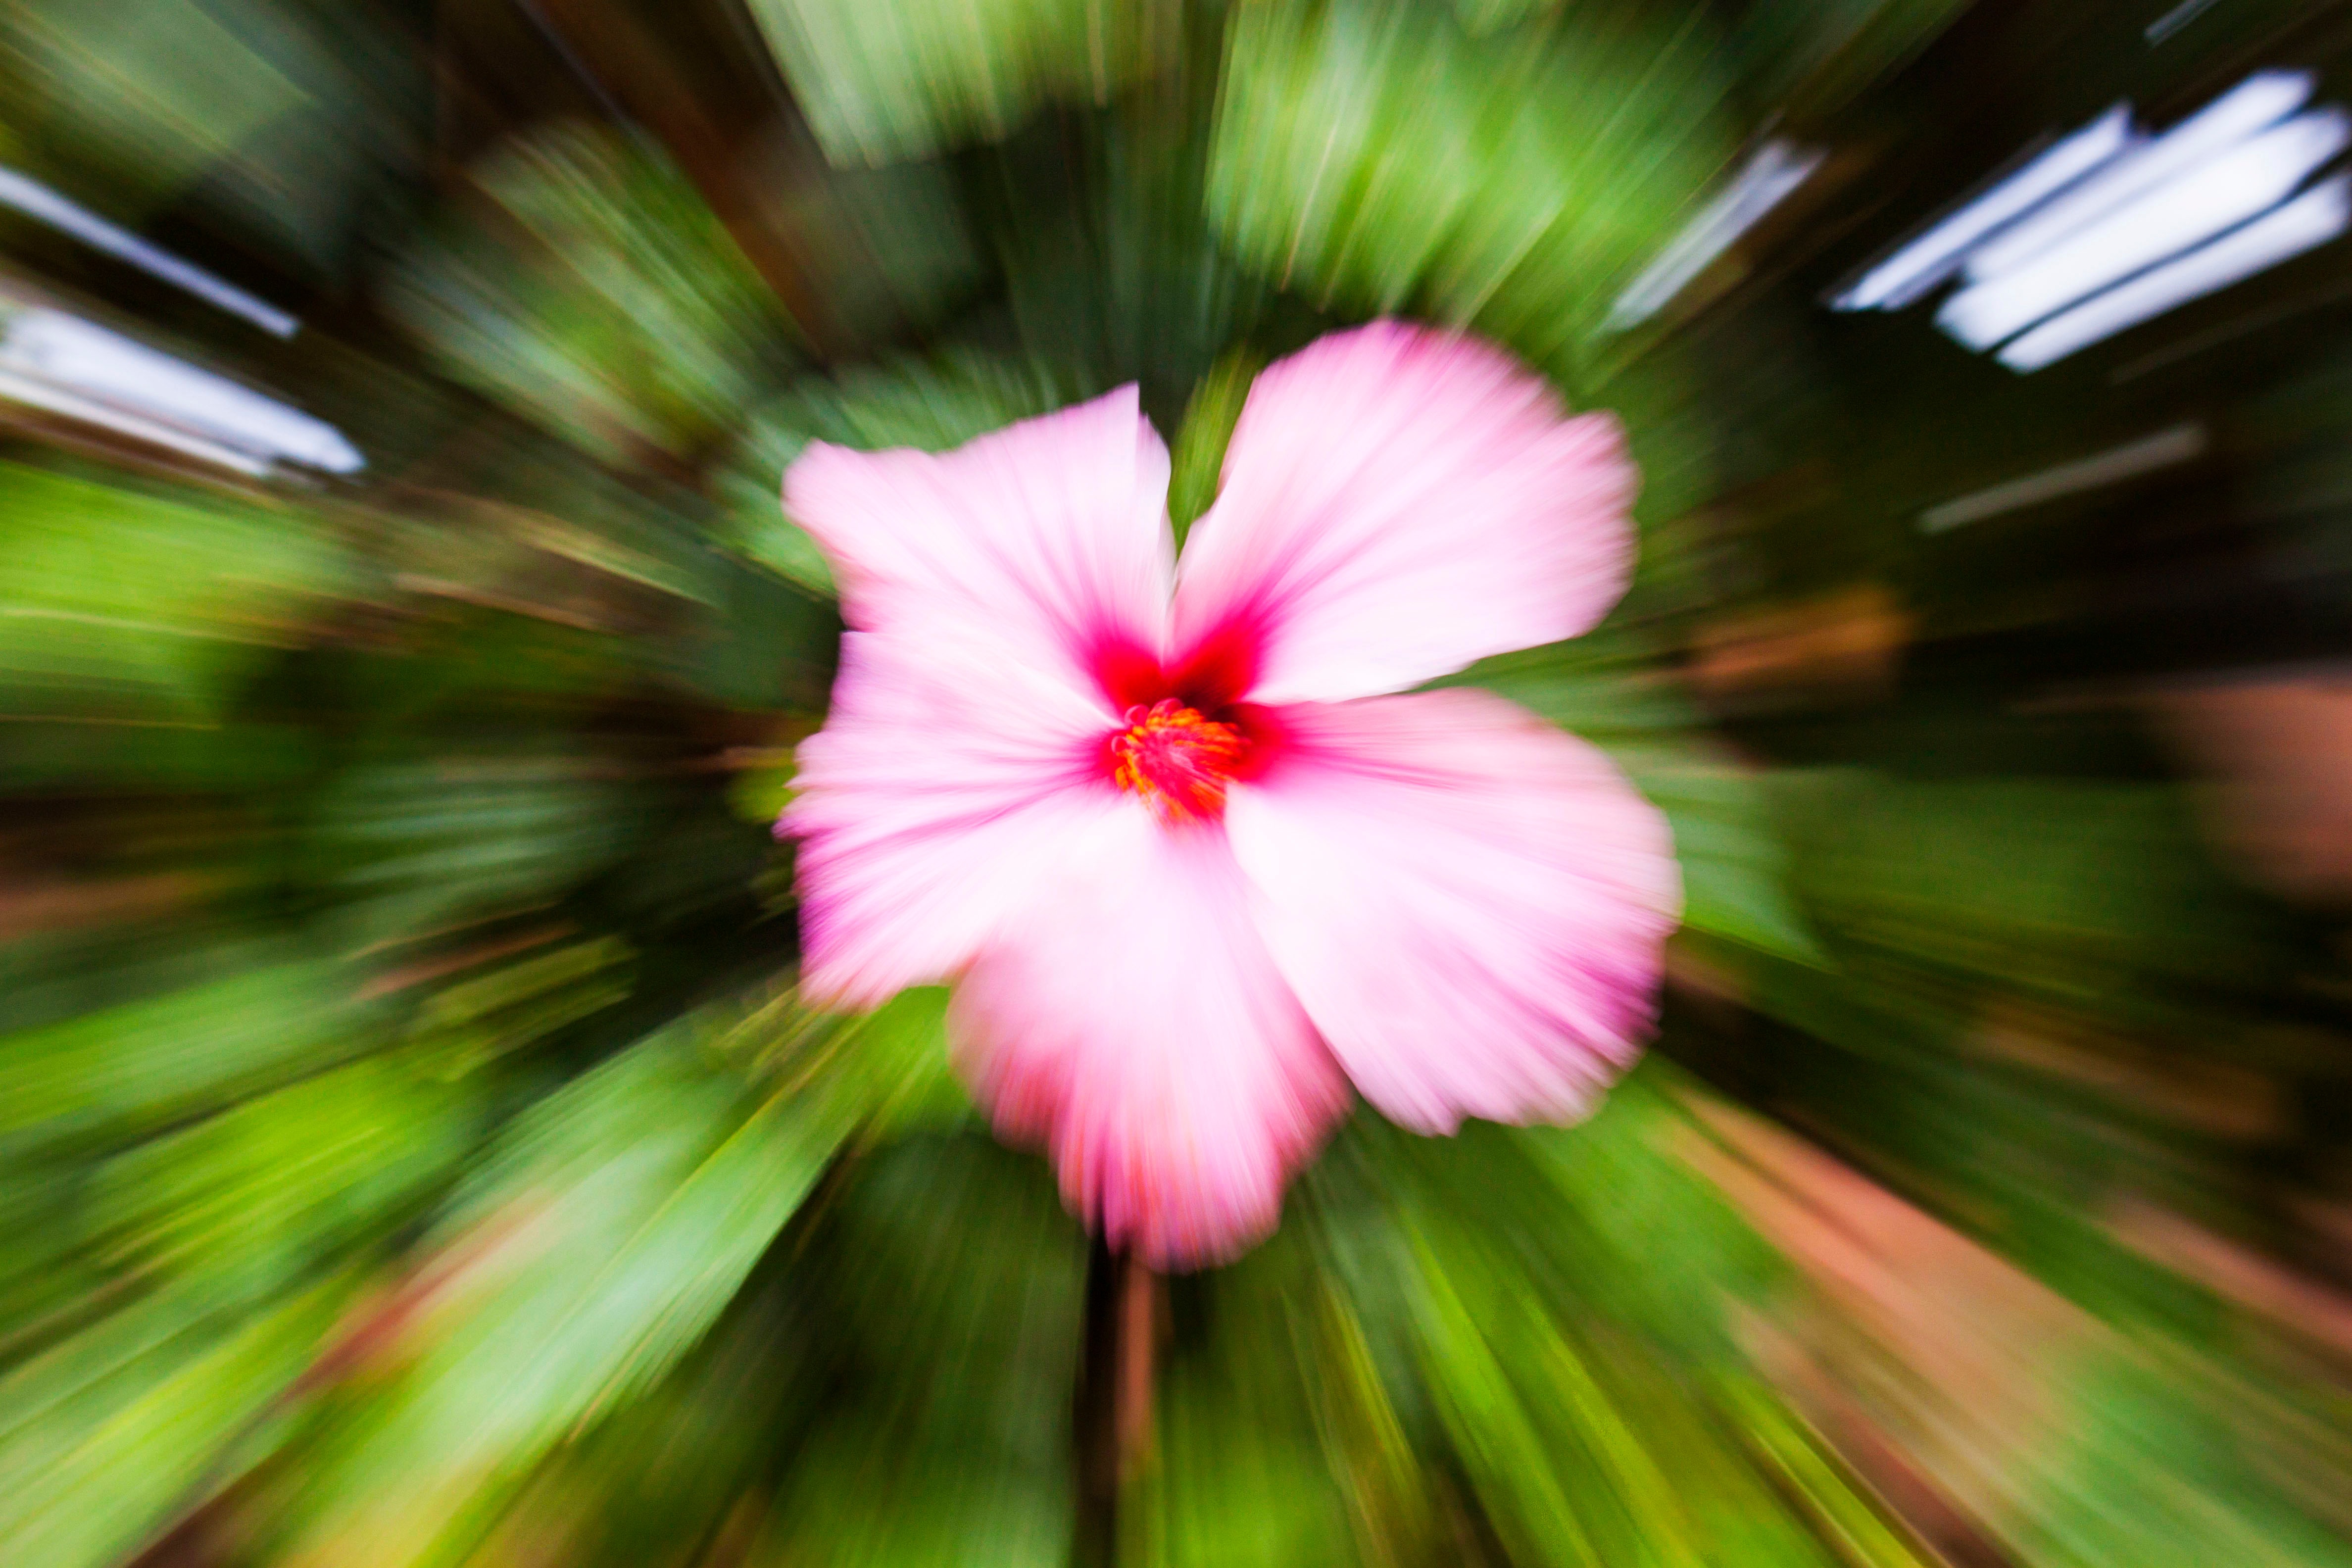
blossom, plant, photography, leaf, flower, petal, green, red, botany, pink, flora, wildflower, close up, macro photography, flowering plant, plant stem, land plant